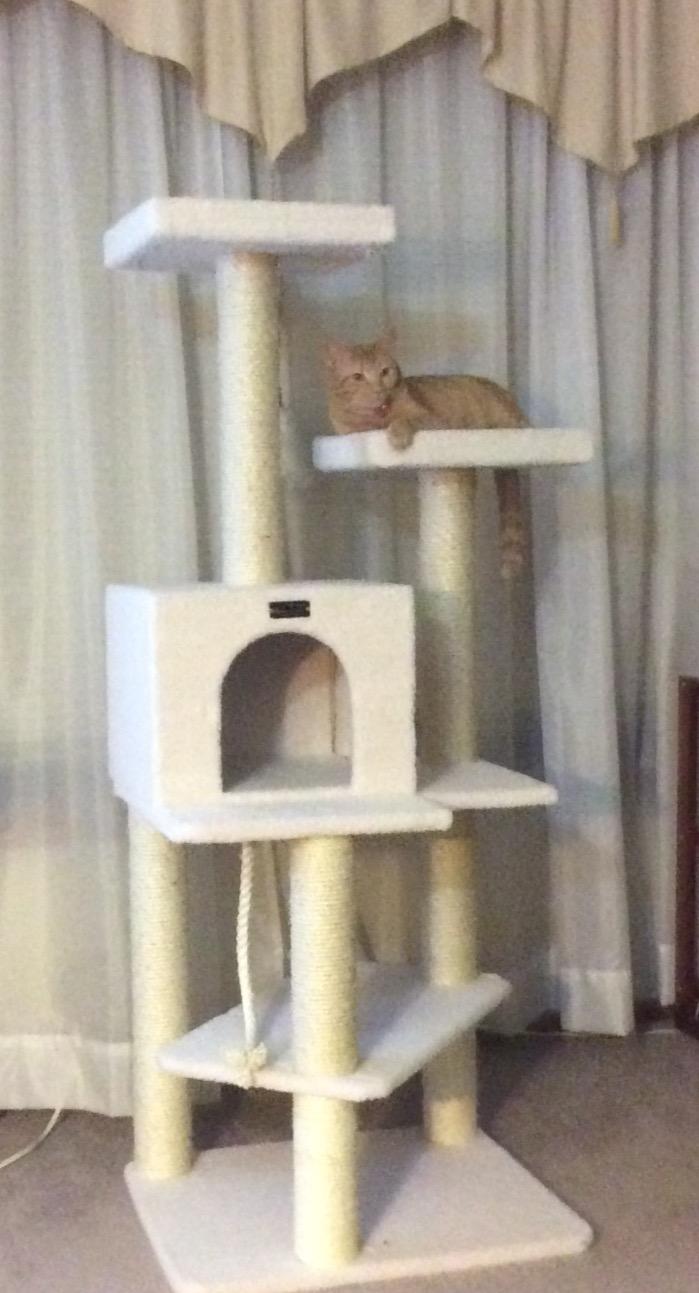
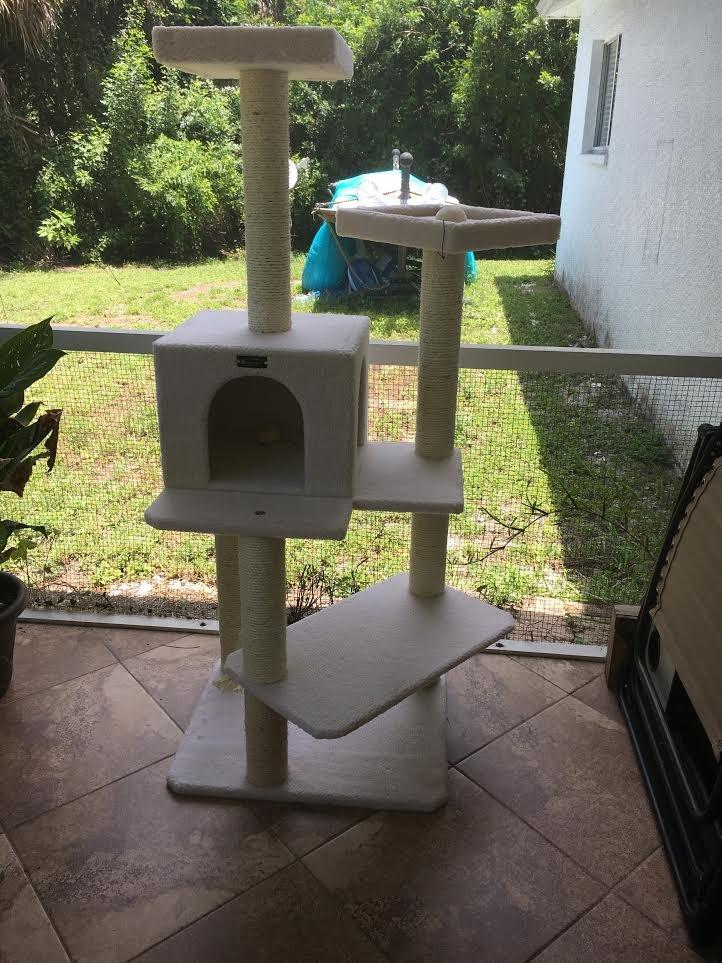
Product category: items_cat tree
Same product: yes